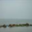
Label: sea